The Man Who Killed Don Quixote

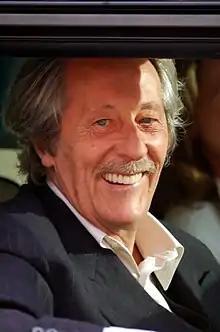
French actor Jean Rochefort, found as "the perfect Quixote" by Gilliam, and hired for the first attempt of the project

Jean Rochefort was picked to play Don Quixote, in preparation for which he spent seven months learning English. Toby was to be played by Johnny Depp, who had starred in "Fear and Loathing in Las Vegas", and Vanessa Paradis would have been his love interest. Other actors who were to appear in the film included Miranda Richardson, Christopher Eccleston, Rossy de Palma, Jonathan Pryce, and Sally Phillips.